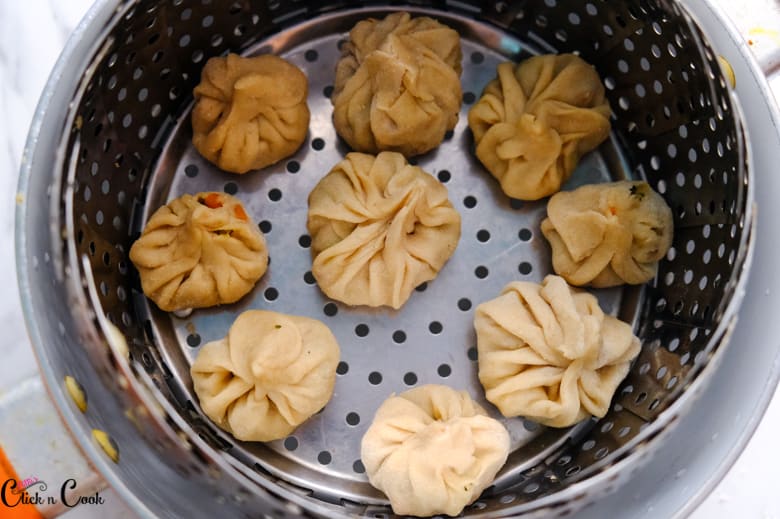
Dish: momos